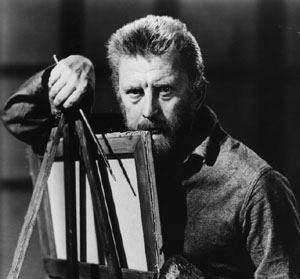
Kirk Douglas dans le rôle de Vincent van Gogh
Le Charbonnage de Marcasse est un site minier d'extraction de houille constitué du carreau de la fosse et de son terril situé à Wasmes, située en Région wallonne dans la province de Hainaut. Le site du charbonnage de Marcasse est situé Sentier Saint-Ghislain
La Vie passionnée de Vincent van Gogh est un film américain réalisé par Vincente Minnelli, sorti en 1956.